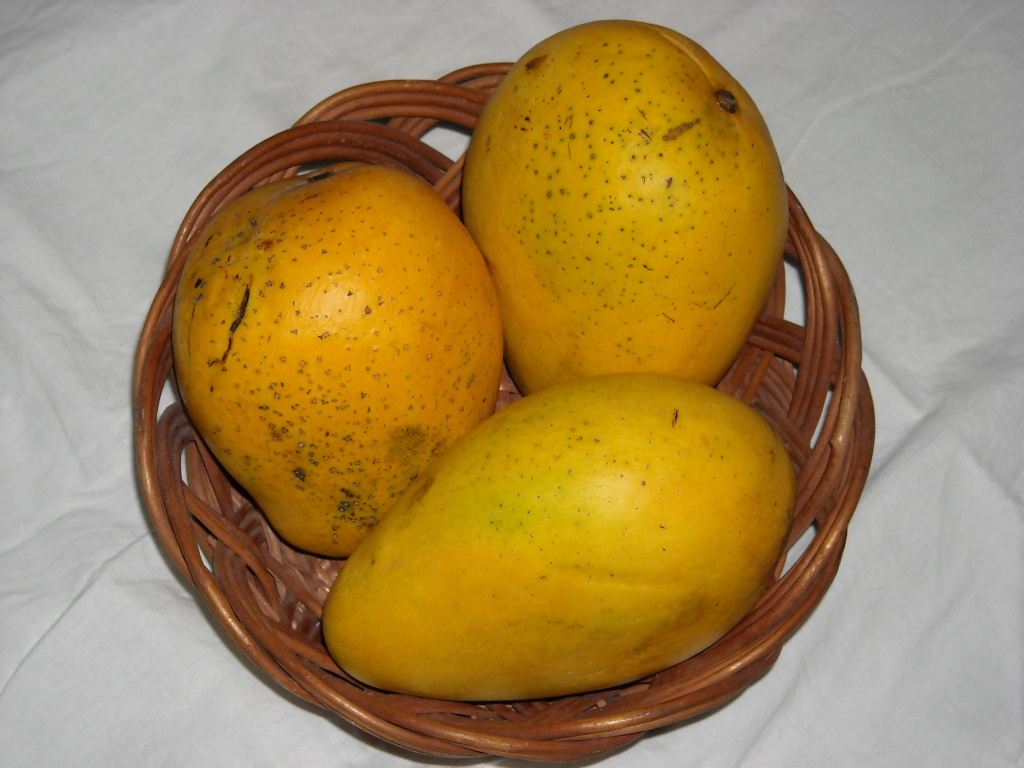
Label: Mango